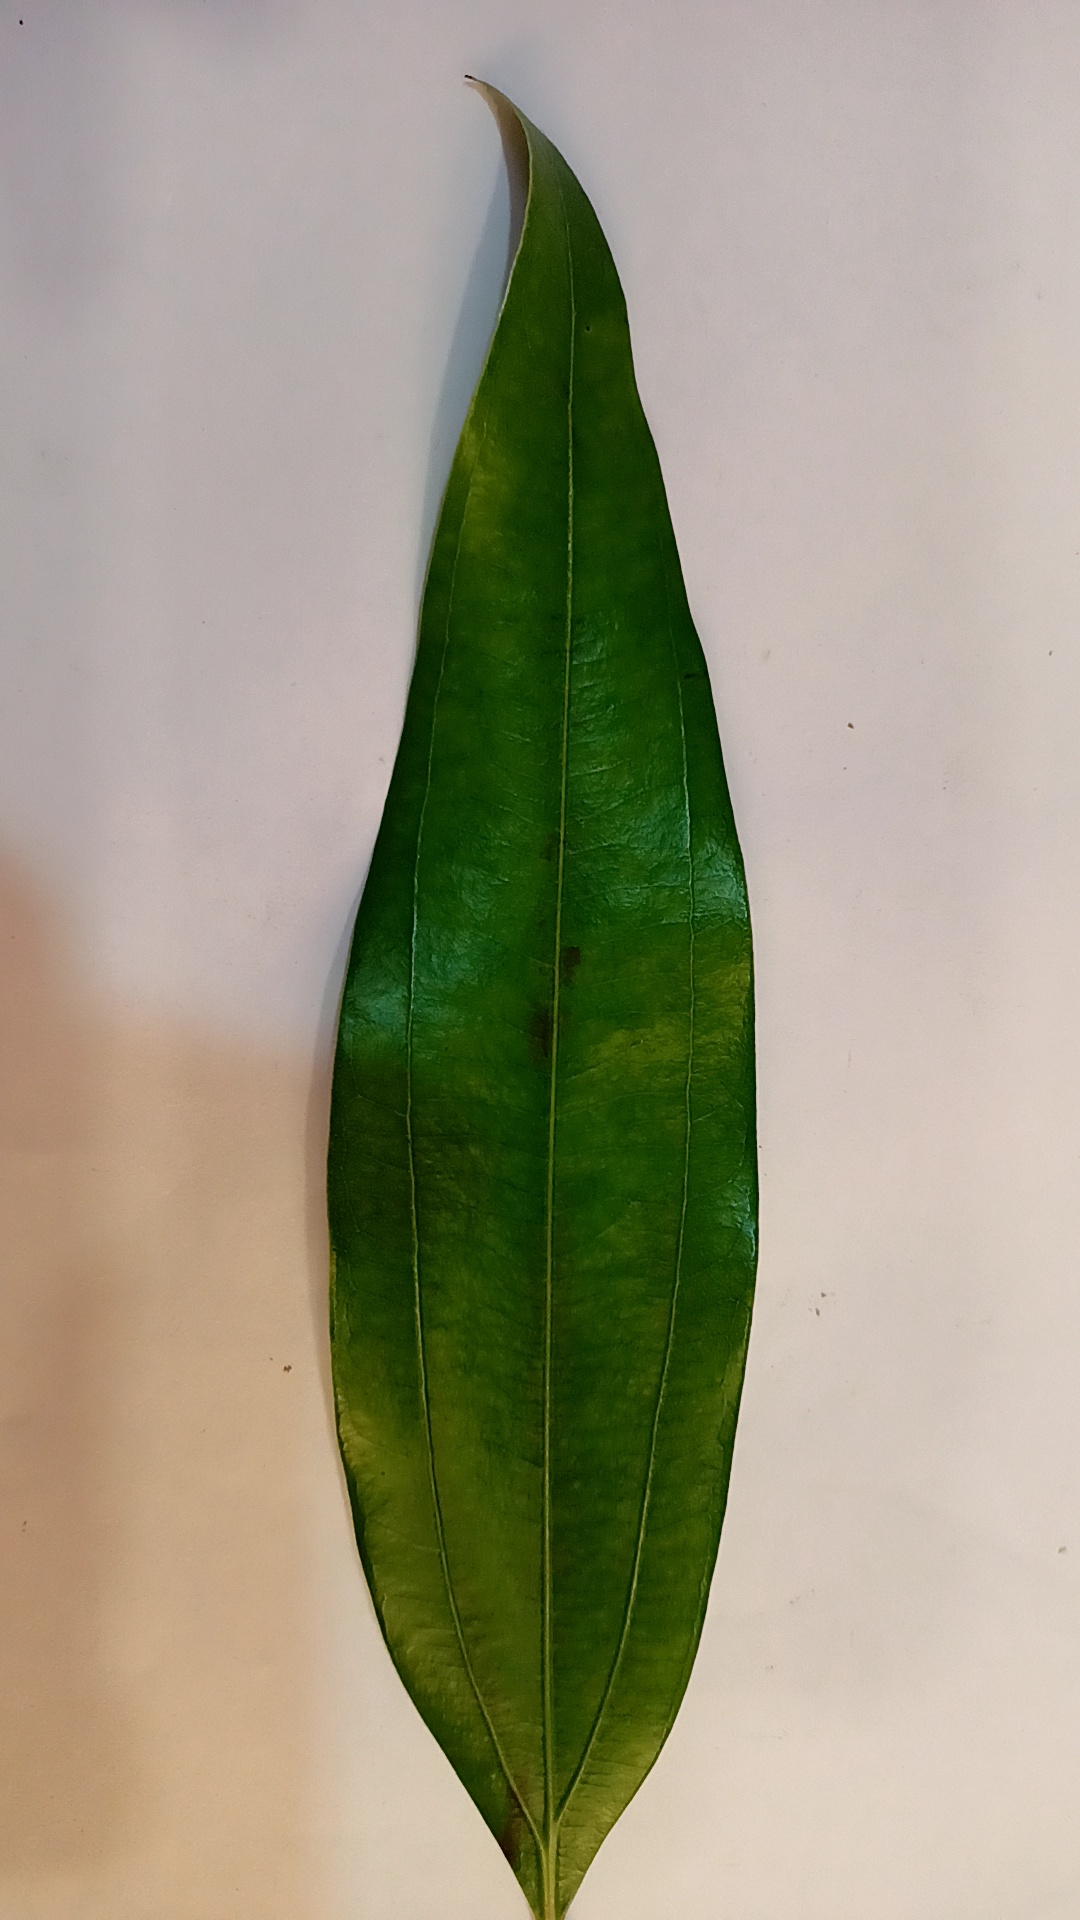
Label: Healthy